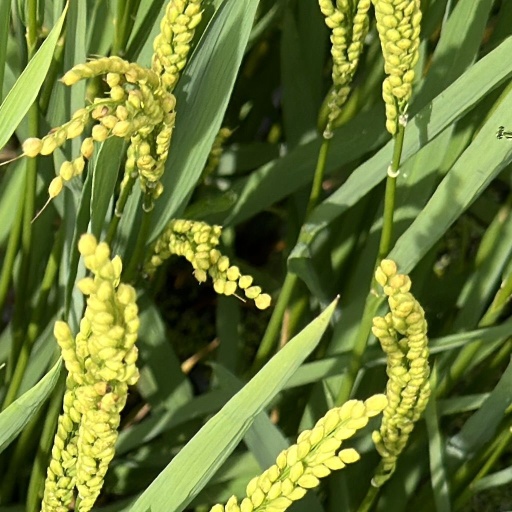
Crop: rice